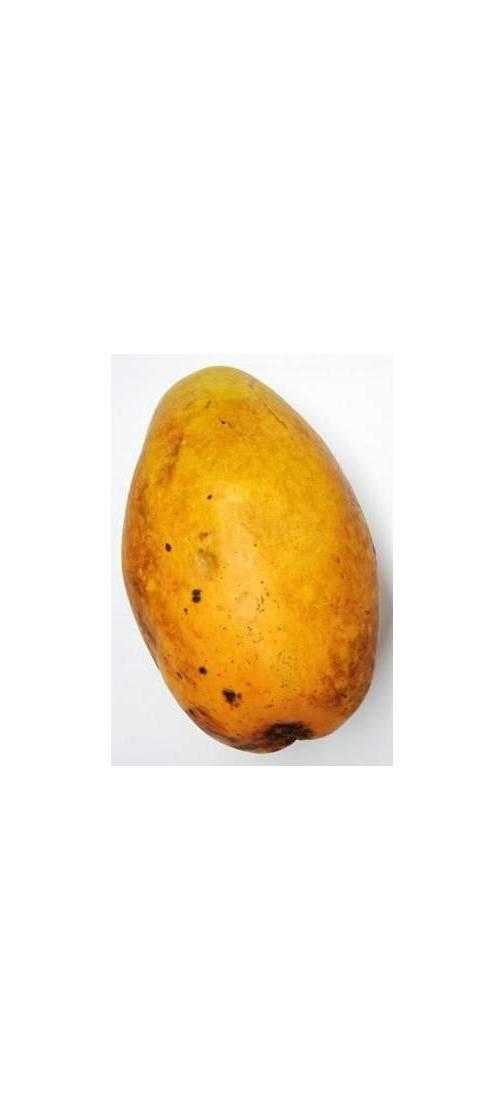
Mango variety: Bari-11